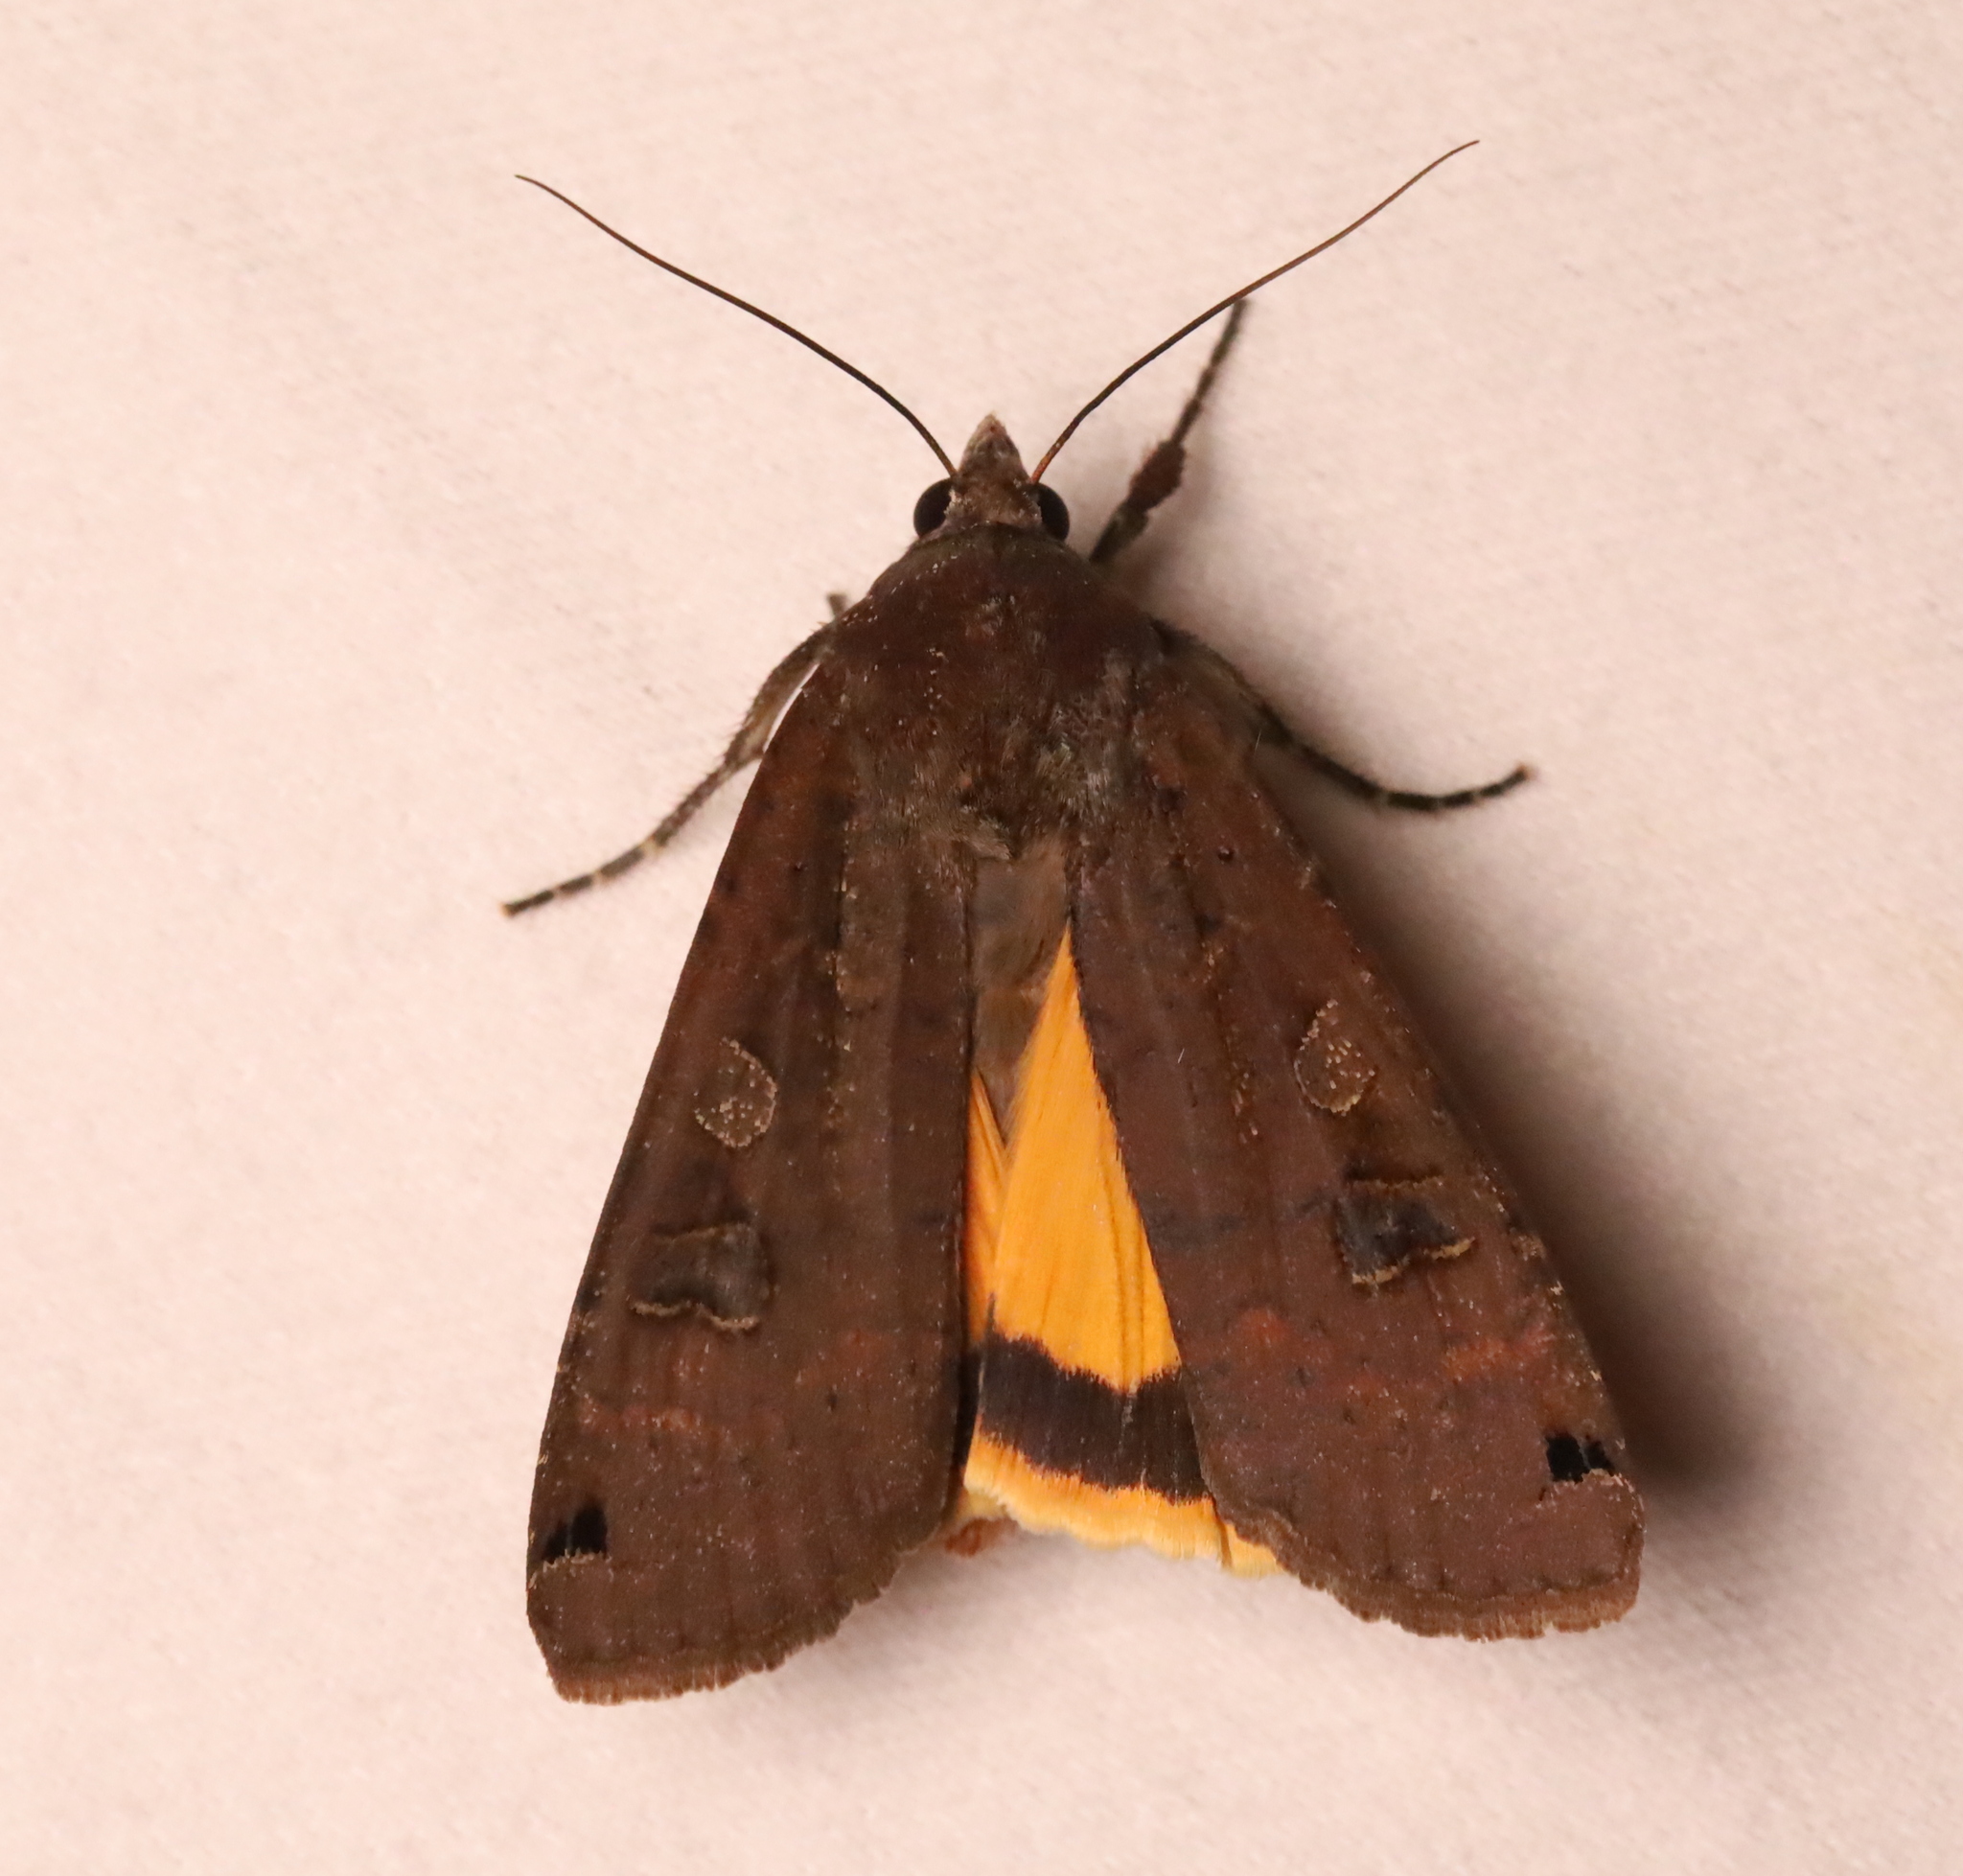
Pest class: cutworms